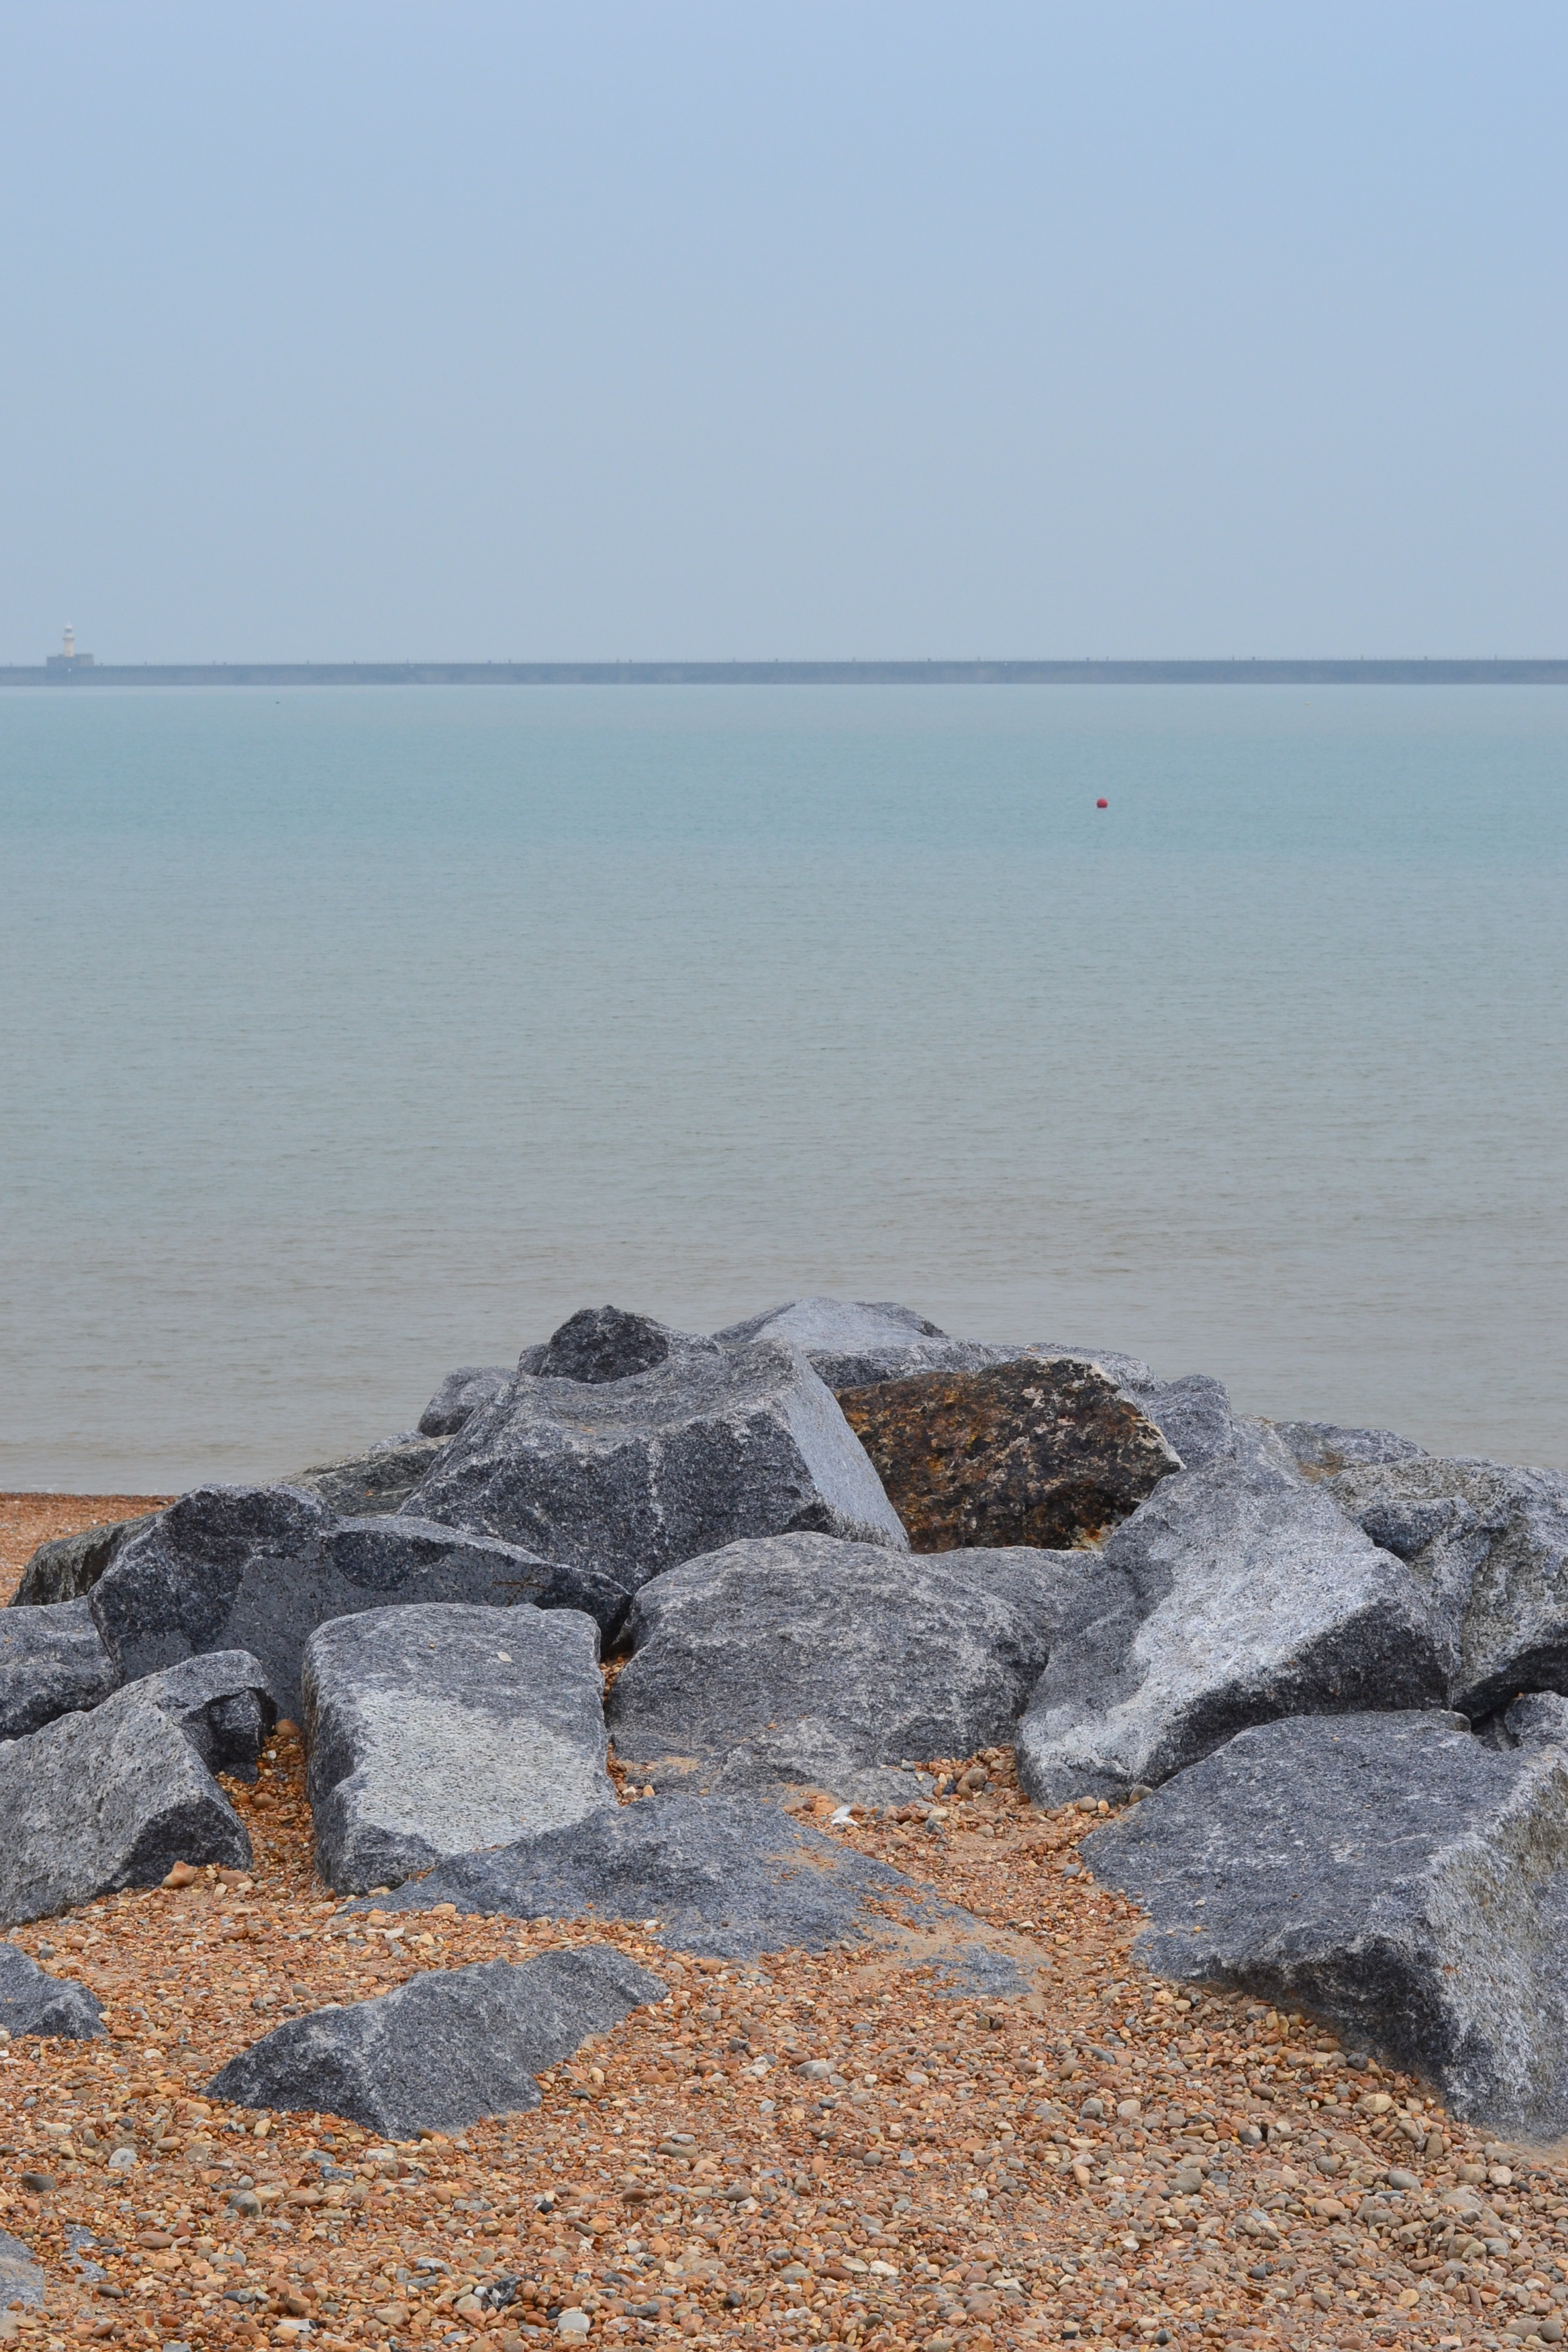
beach, sea, coast, water, rock, ocean, horizon, shore, wave, lake, cliff, bay, port, terrain, material, body of water, england, stones, geology, dover, breakwater, cape, united kingdom